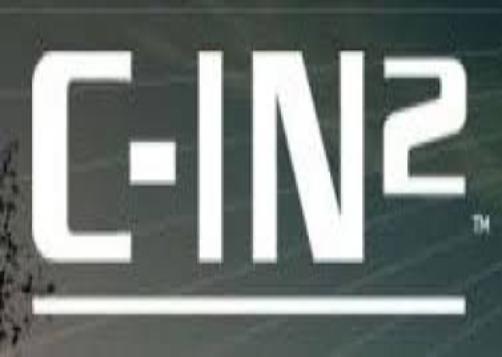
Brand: C-IN2
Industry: Clothes